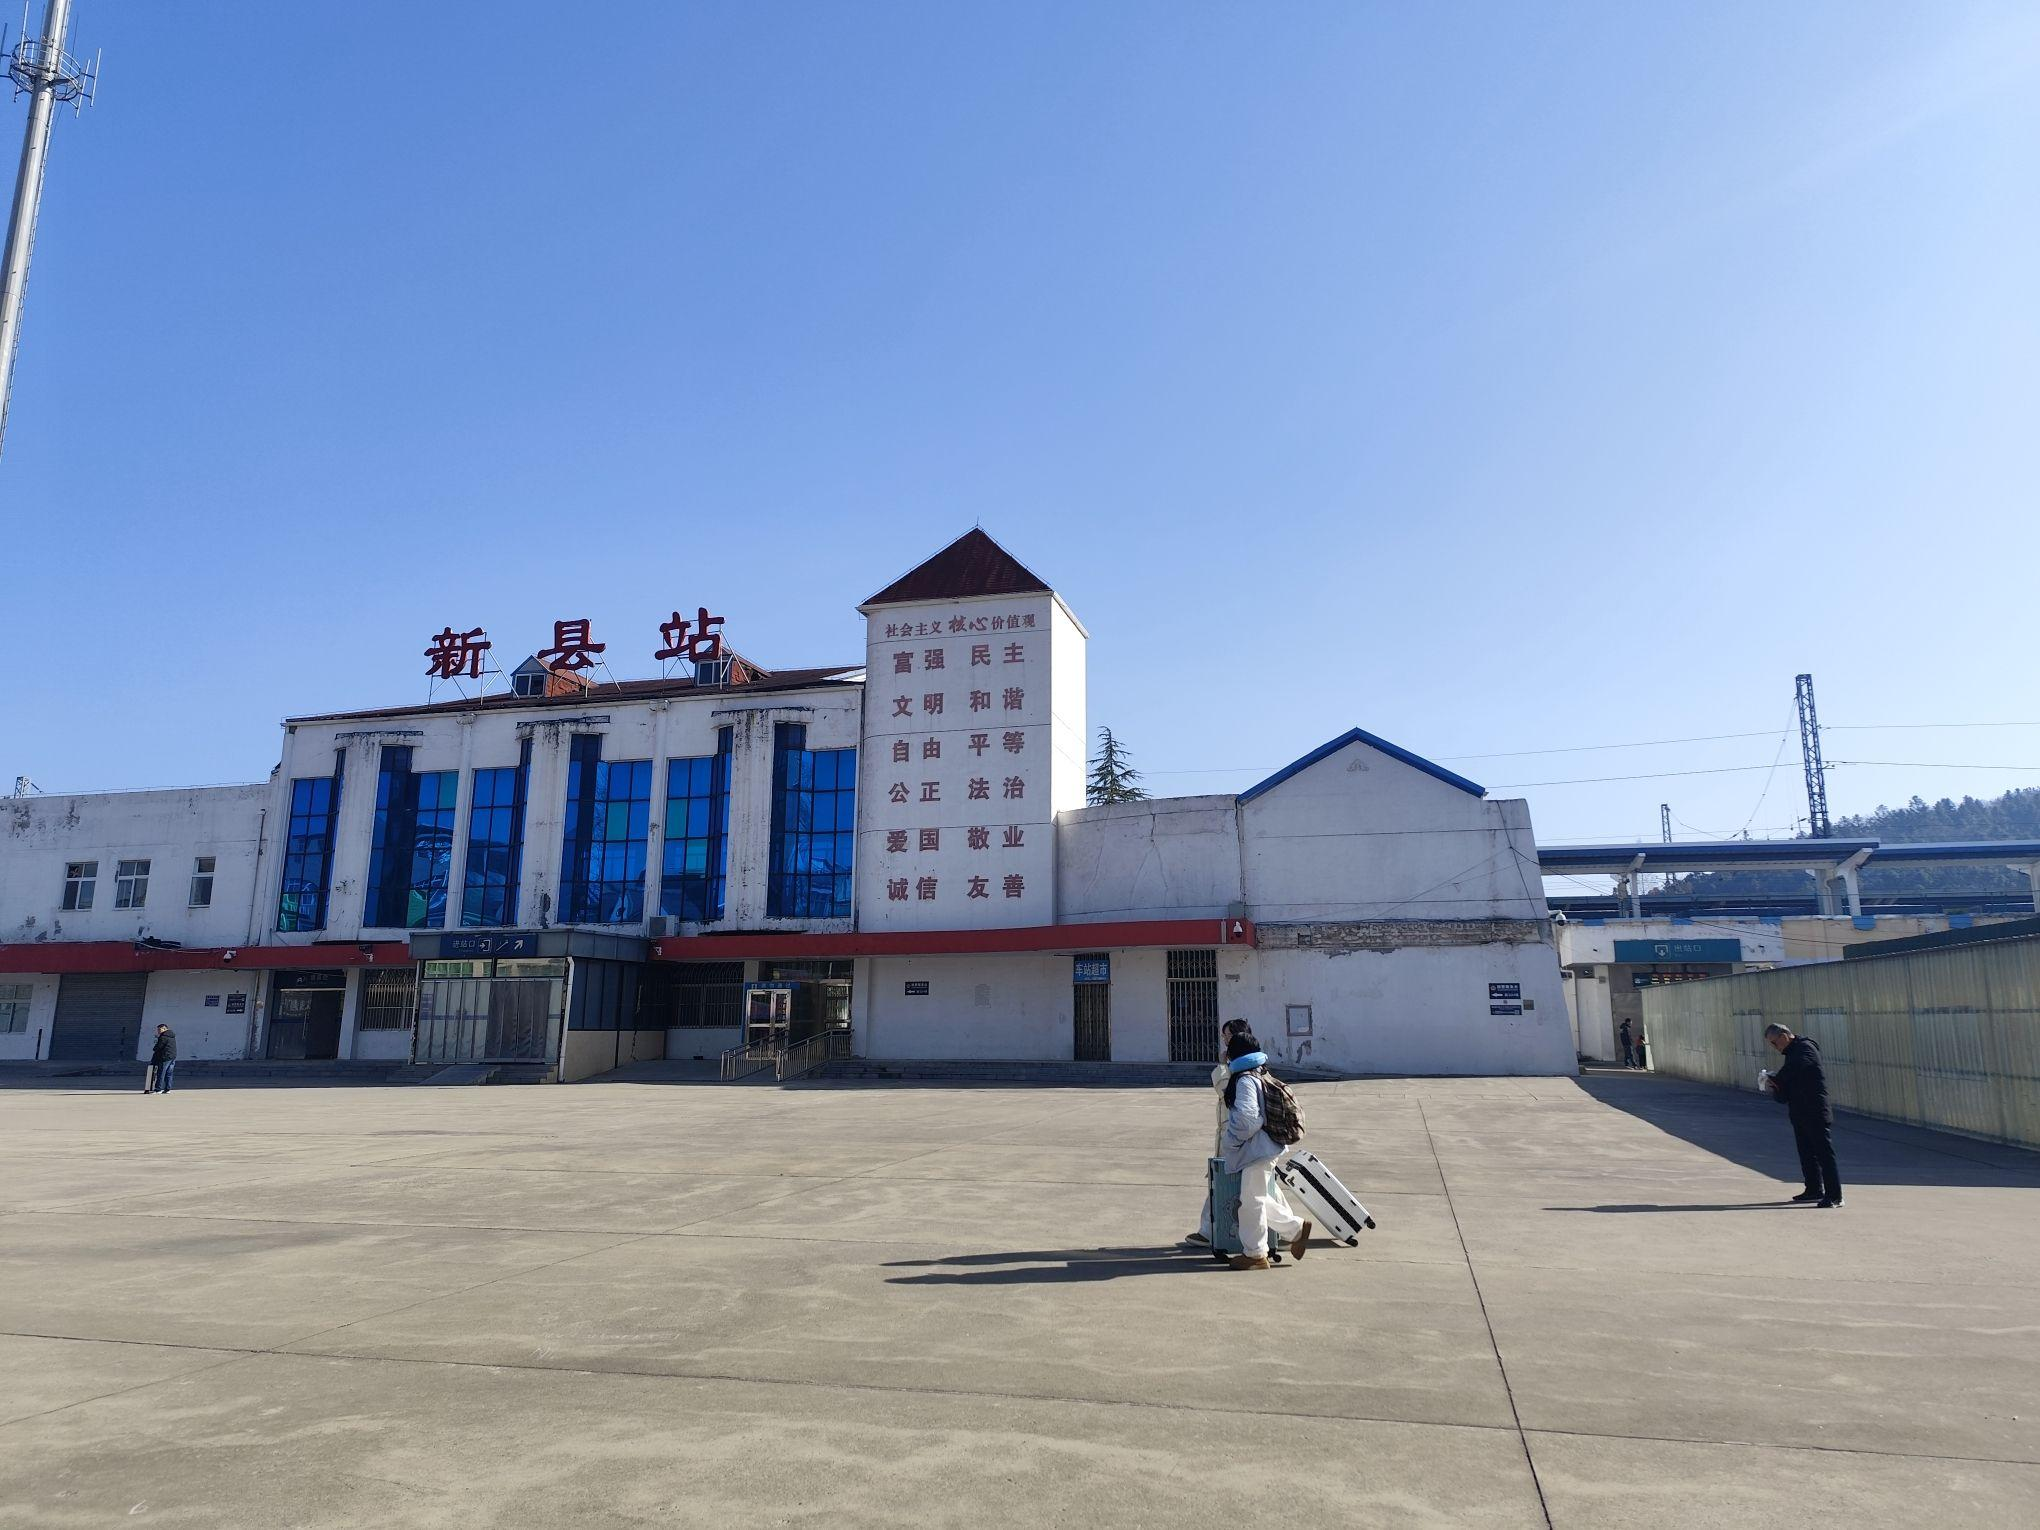
地标名称：新县站
所在城市：信阳市·新县